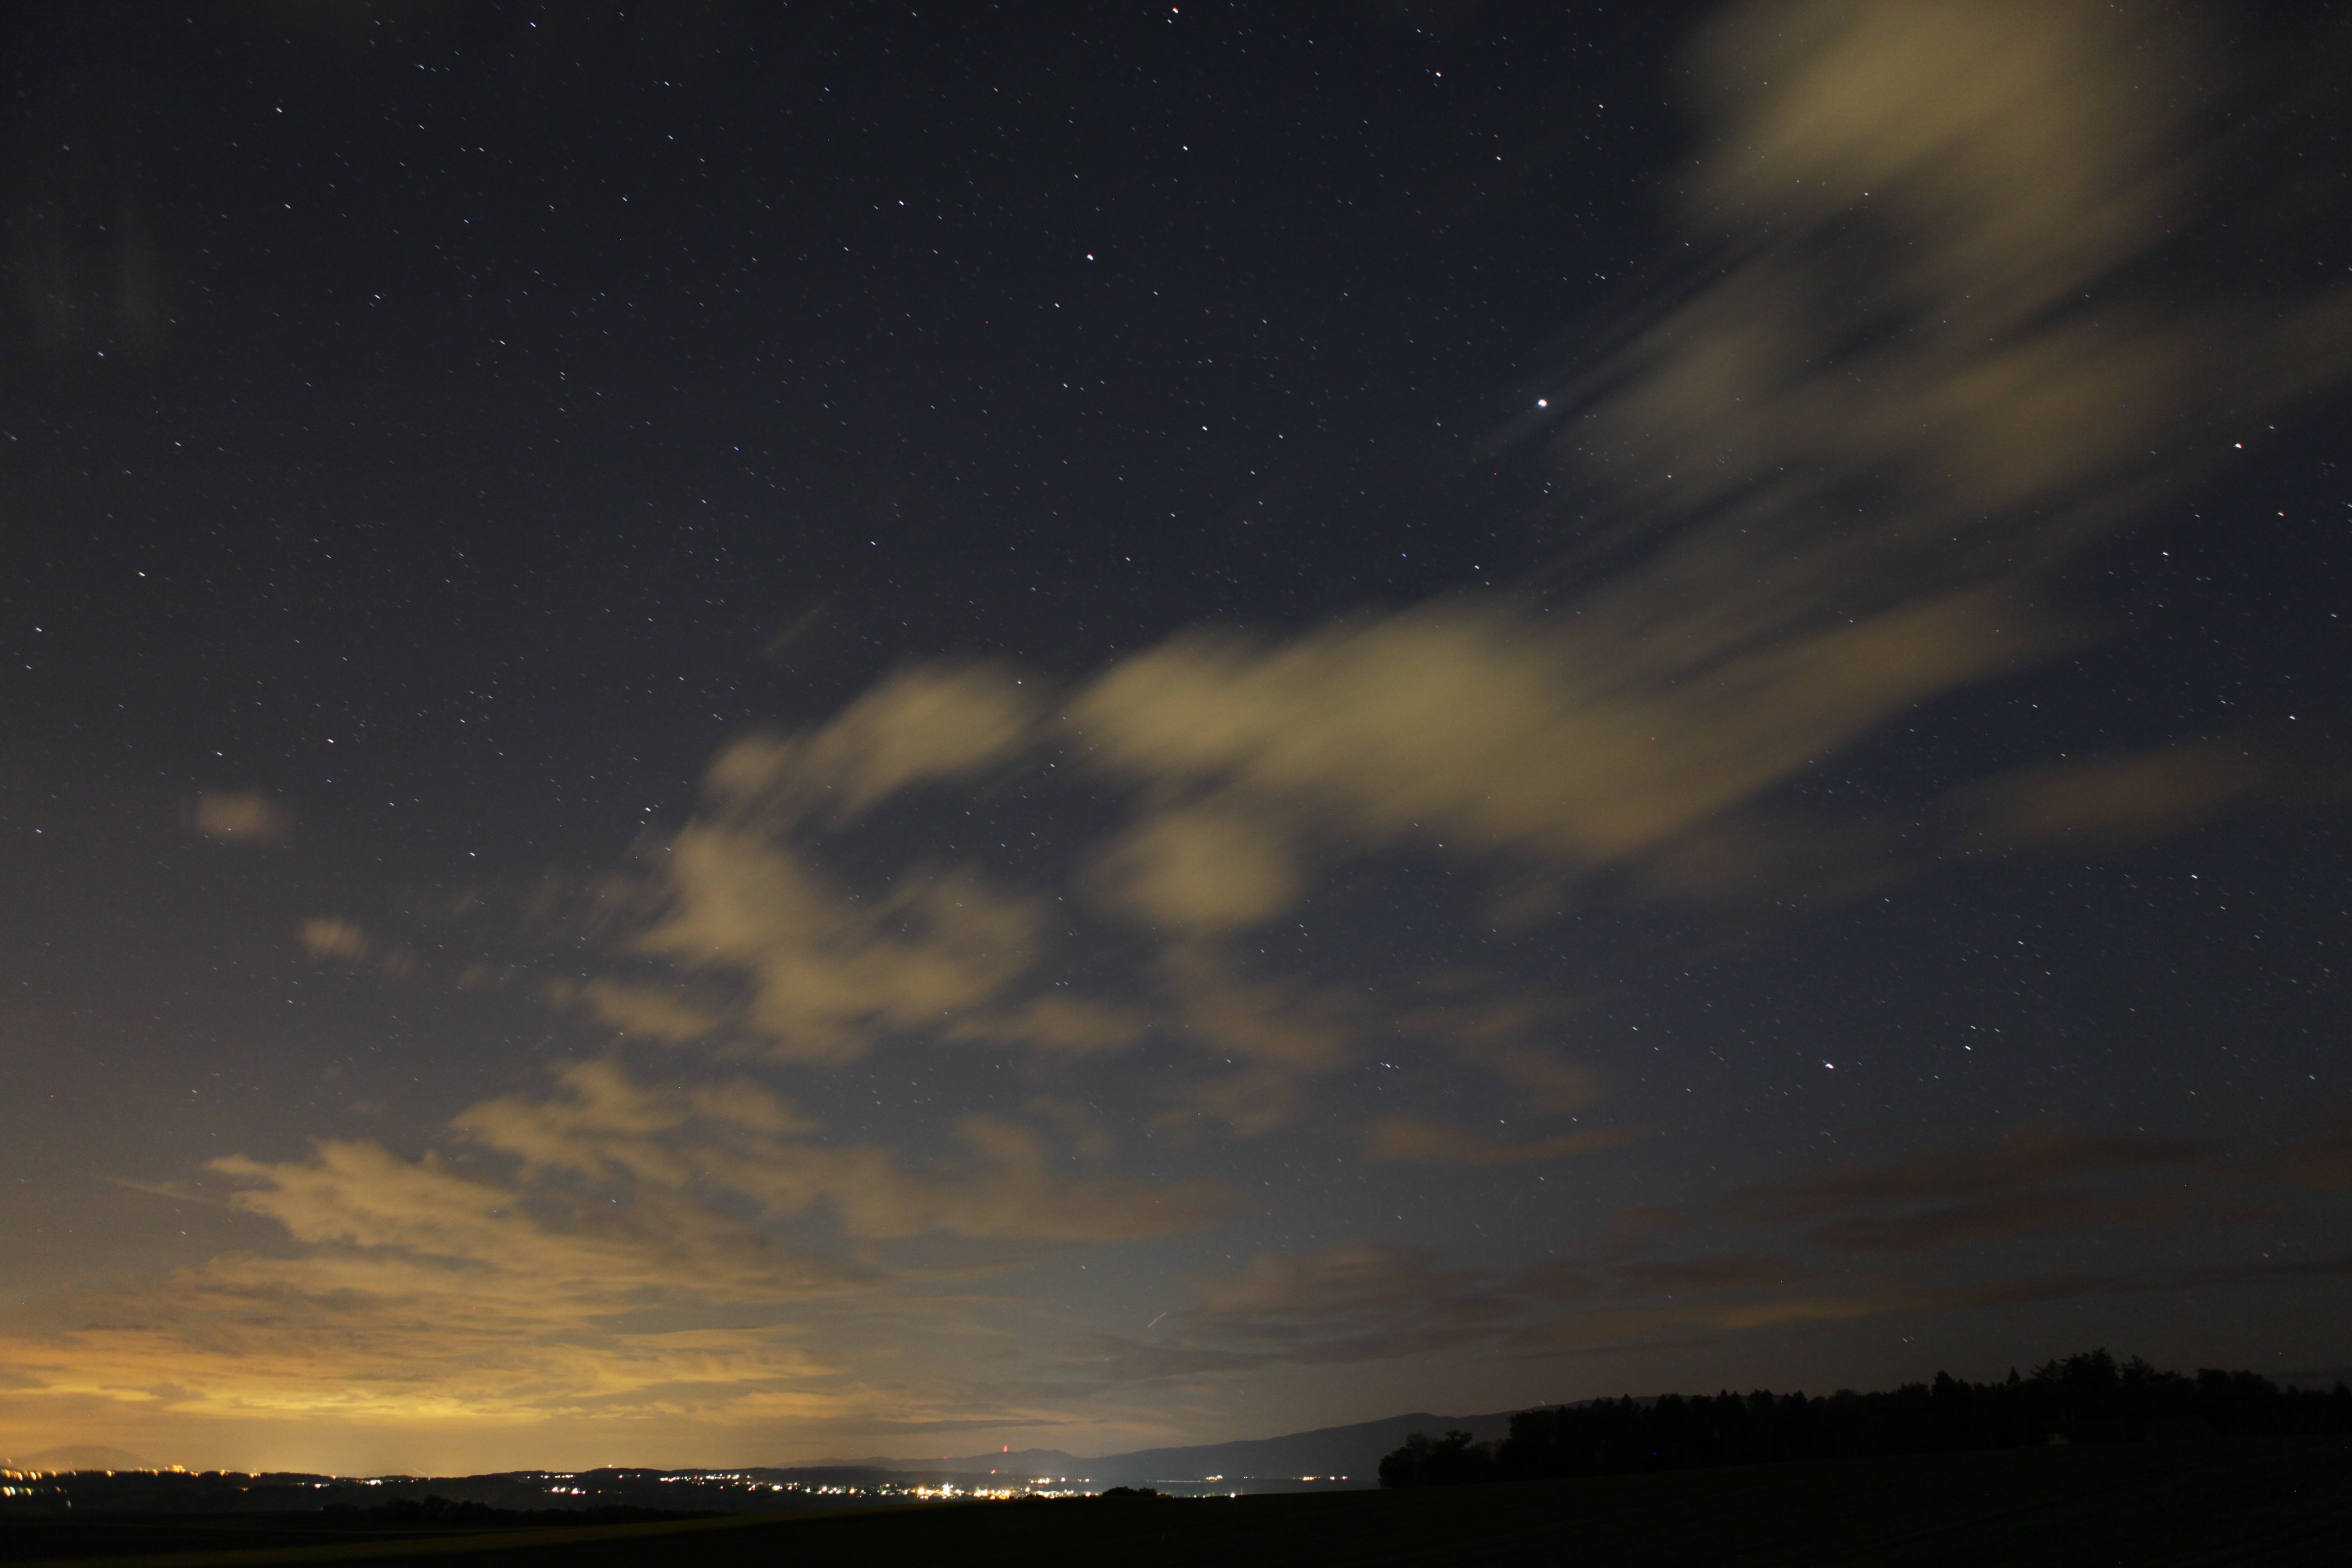
cloud, sky, night, star, dawn, city, atmosphere, dusk, evening, darkness, moon, moonlight, lights, astronomy, switzerland, afterglow, shines, astronomical object, morges, canton of vaud